John Armleder

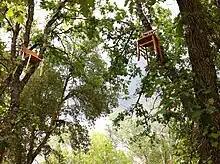
Untitled (chairs), 1984/2014, Domaine du Muy, France

In 1986, Armleder represented Switzerland at the Venice Biennale. In 2004, a retrospective exhibition of his works on paper was shown at the Kunsthalle Zürich, Switzerland, and later traveled to the ICA in Philadelphia. In the winter of 2006–2007, a large exhibition including works from all eras of his career was shown at the Museum of Modern and Contemporary Art (Mamco) in Geneva. In April 2013, Armleder had a solo show at the Dairy Art Centre in London.